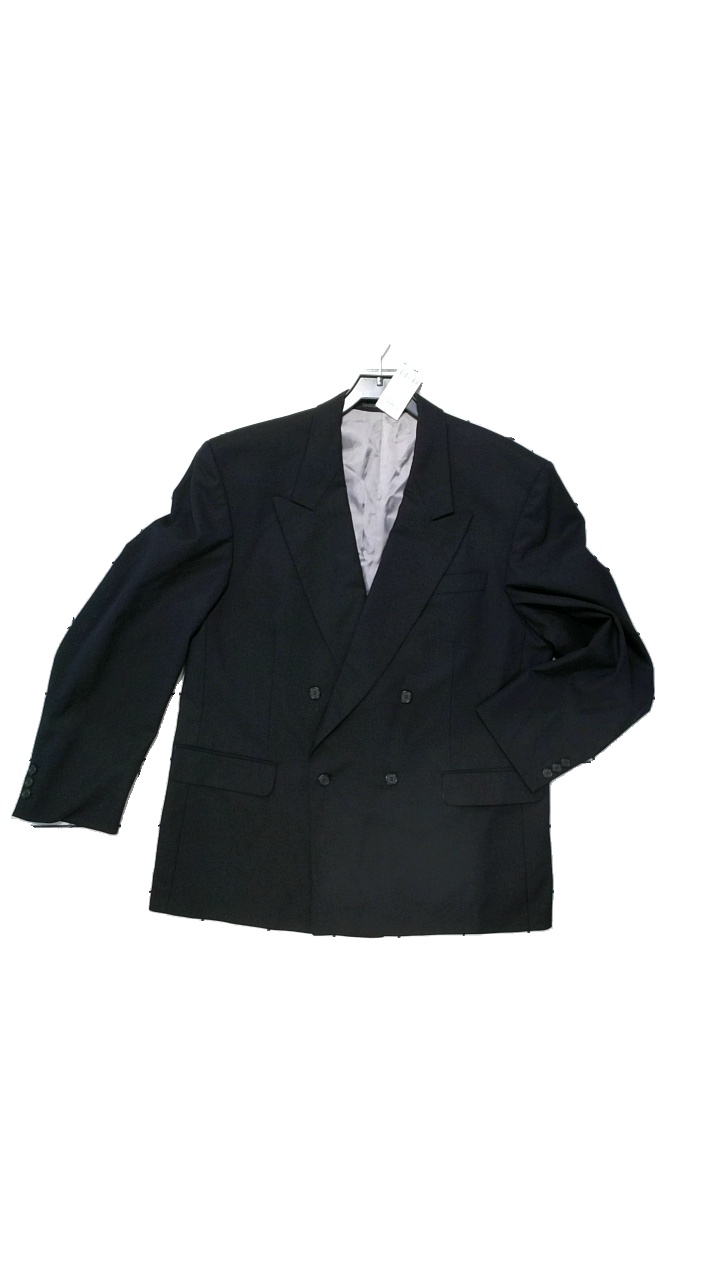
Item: Blazer (Men)
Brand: Sir Of Sweden
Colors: Blue
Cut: Regular
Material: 100%Ull
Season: All
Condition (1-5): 4
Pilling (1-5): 4
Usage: Reuse
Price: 100-150